Jethro Wood House

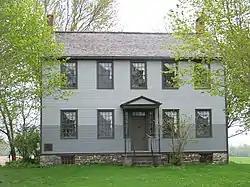

The Jethro Wood House is a historic house on Poplar Ridge Road, in a rural area west of the hamlet of Poplar Ridge in the town of Ledyard, New York. Built by 1800, it was the home of inventor Jethro Wood (1774–1834), whose 1819 invention of an iron moldboard plow revolutionized American agriculture. The house was declared a National Historic Landmark in 1964. It is a private residence, and is not normally open to the public.